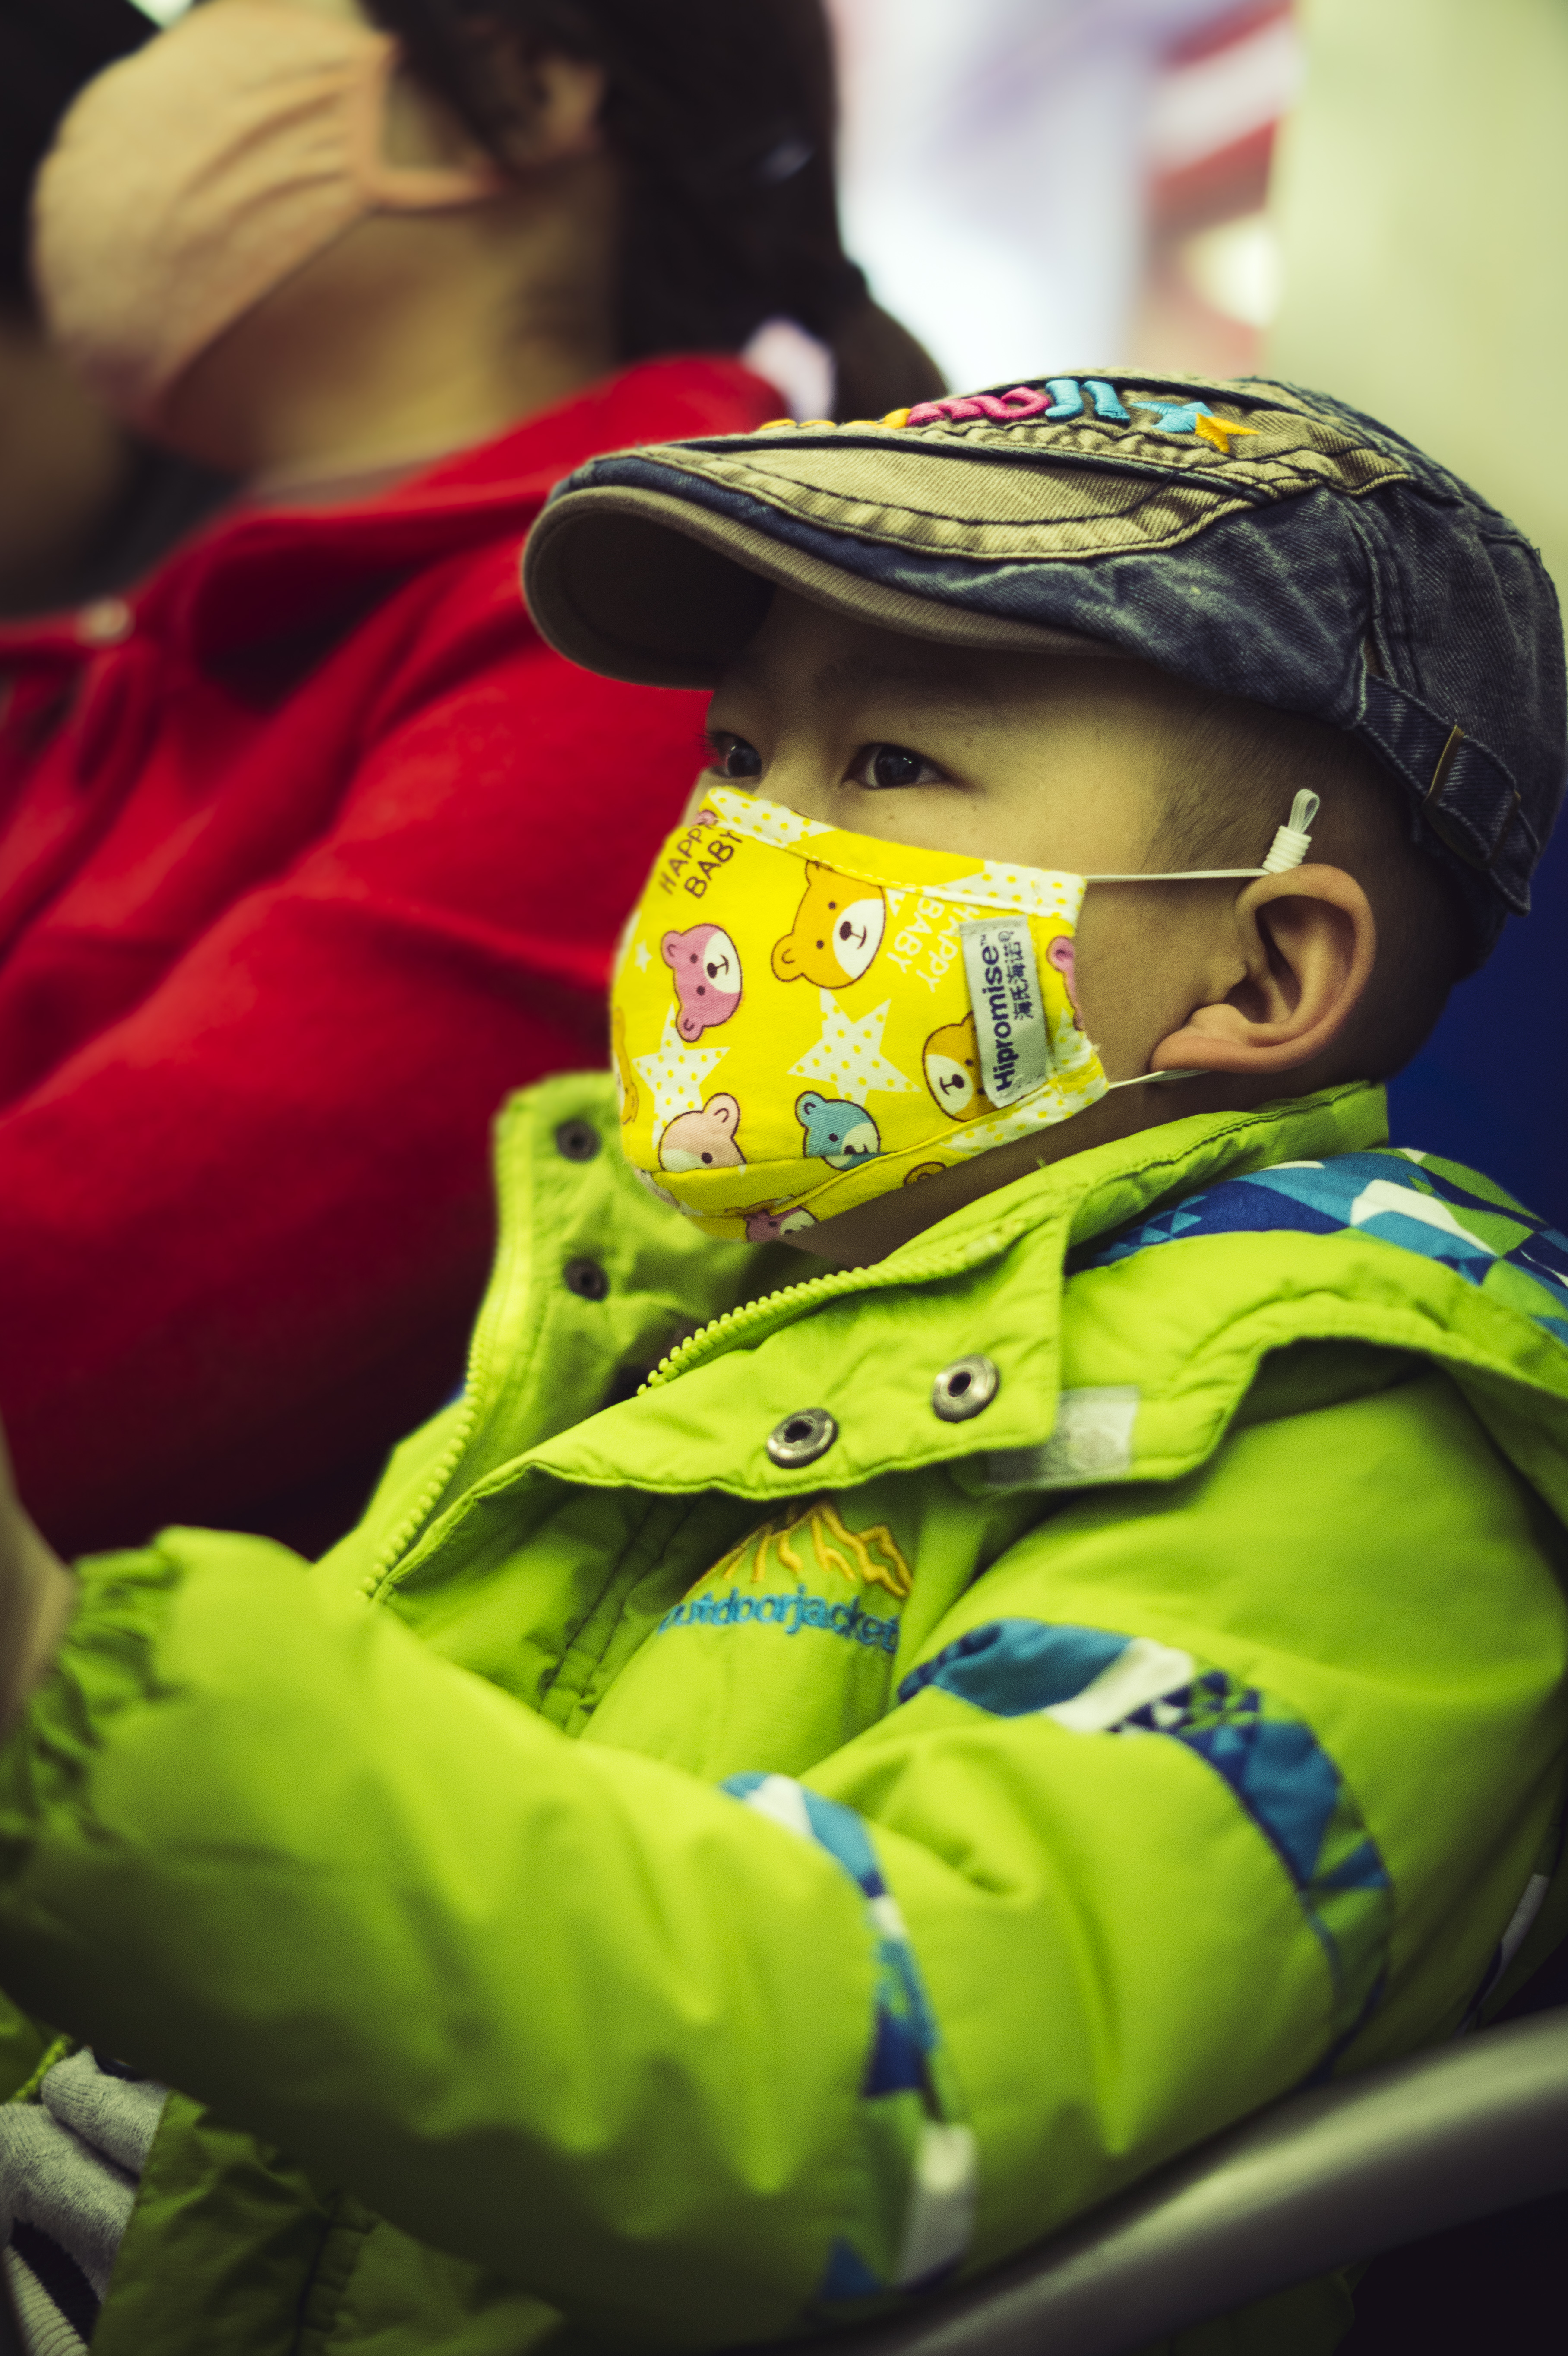
person, street, kid, green, color, child, yellow, candid, mask, beijing, breathe, china, sonystreetphotographer